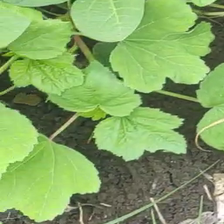
Weed species: Little_Mallow(Malva parviflora)